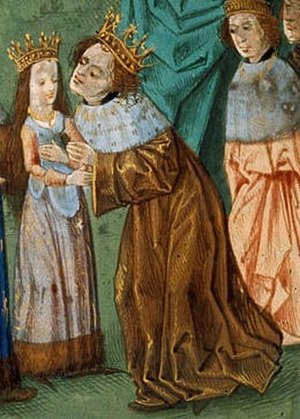
Isabella af Valois
Isabella og Richards bliver gift, Isabella var blot 6 år gammel, Richard 29 år
Isabella af Valois var en fransk prinsesse, som var dronning af England 1396–1399 og hertuginde af Orléans 1406 – 1409.